Piaśnica massacres

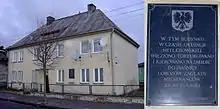
The prison in Puck where victims were held and tortured before being shipped to Piaśnica, along with a plaque

Due to the fact that in 1944, the Germans exhumed and burned many of the corpses in an attempt to hide the crime, the exact number of victims is not known, nor are many of their names and national origins. From investigations carried out after the war, three different groups of victims can be identified: